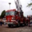
Label: truck